Johann Haller

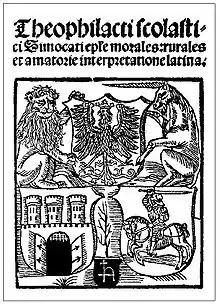
Copernicus' translation into Latin of Greek poems by Theophylact Simocatta, 1509

Johann Haller or Jan Haller (1463–1525) is considered one of the first commercial printers in Poland.